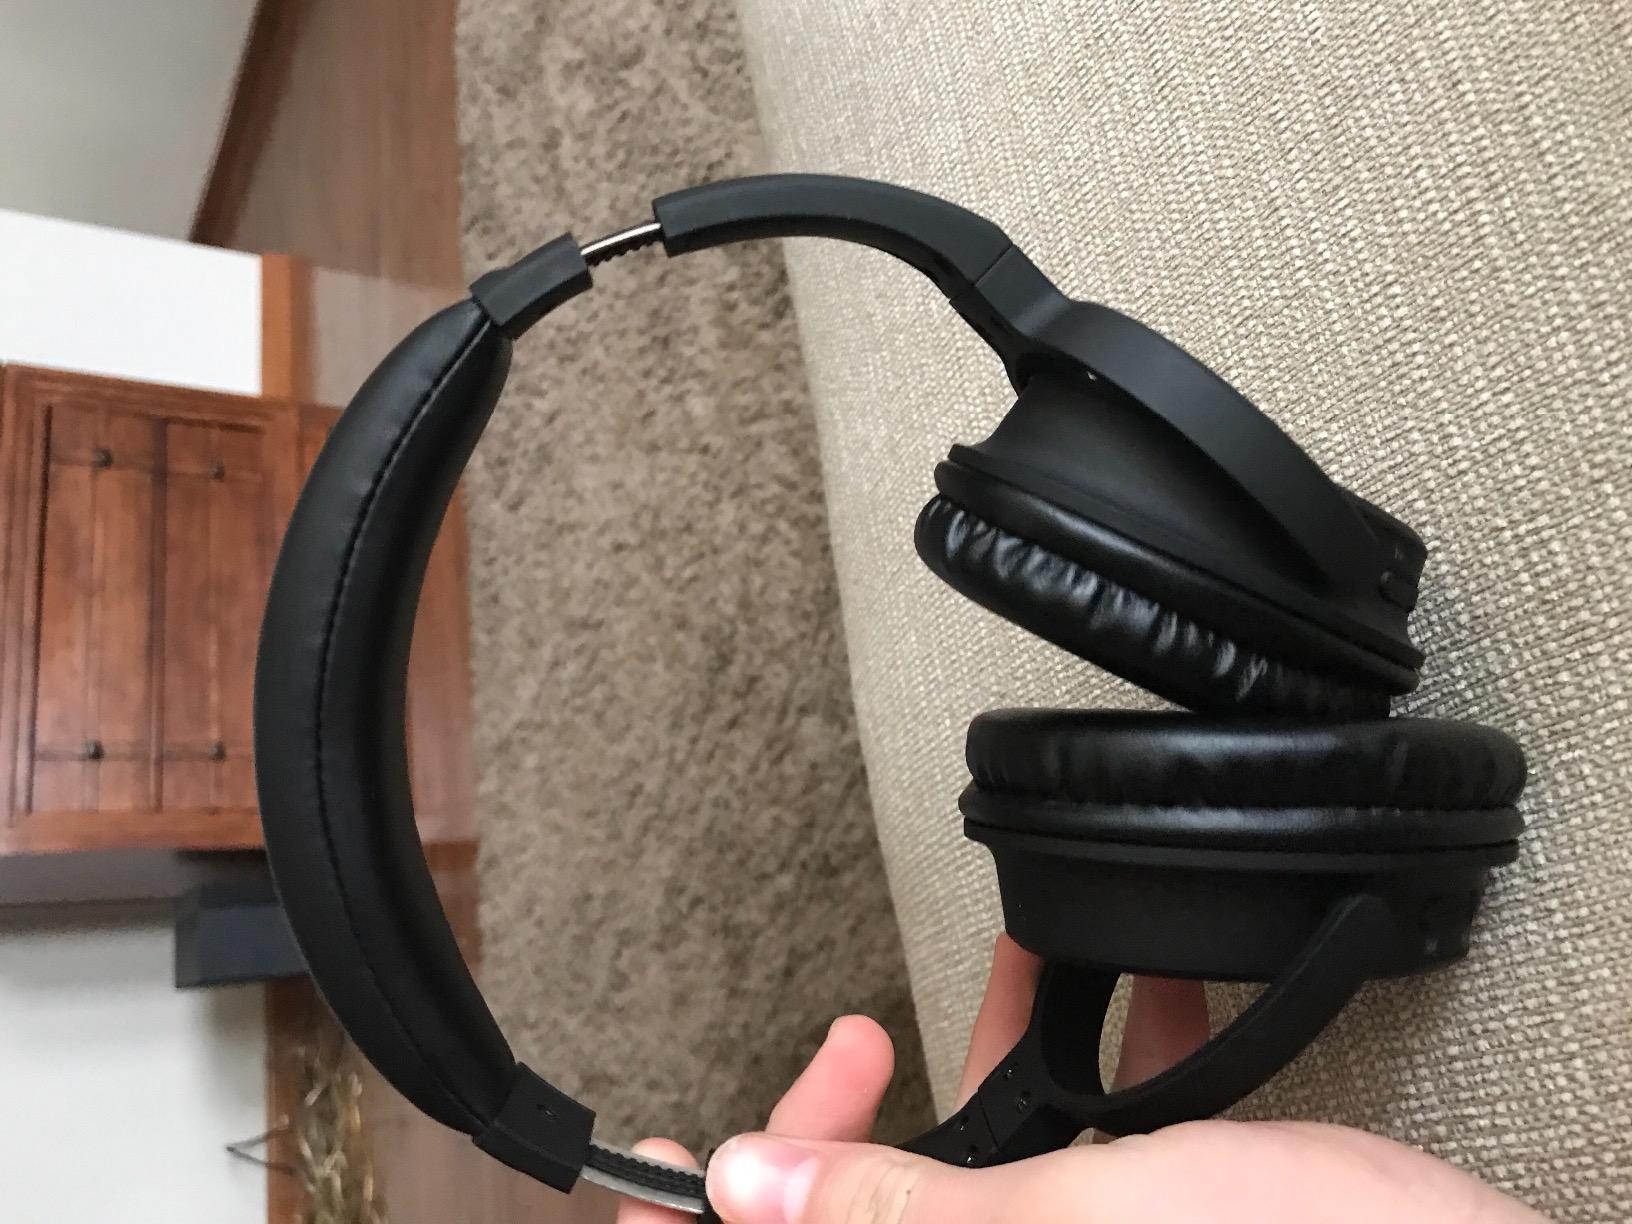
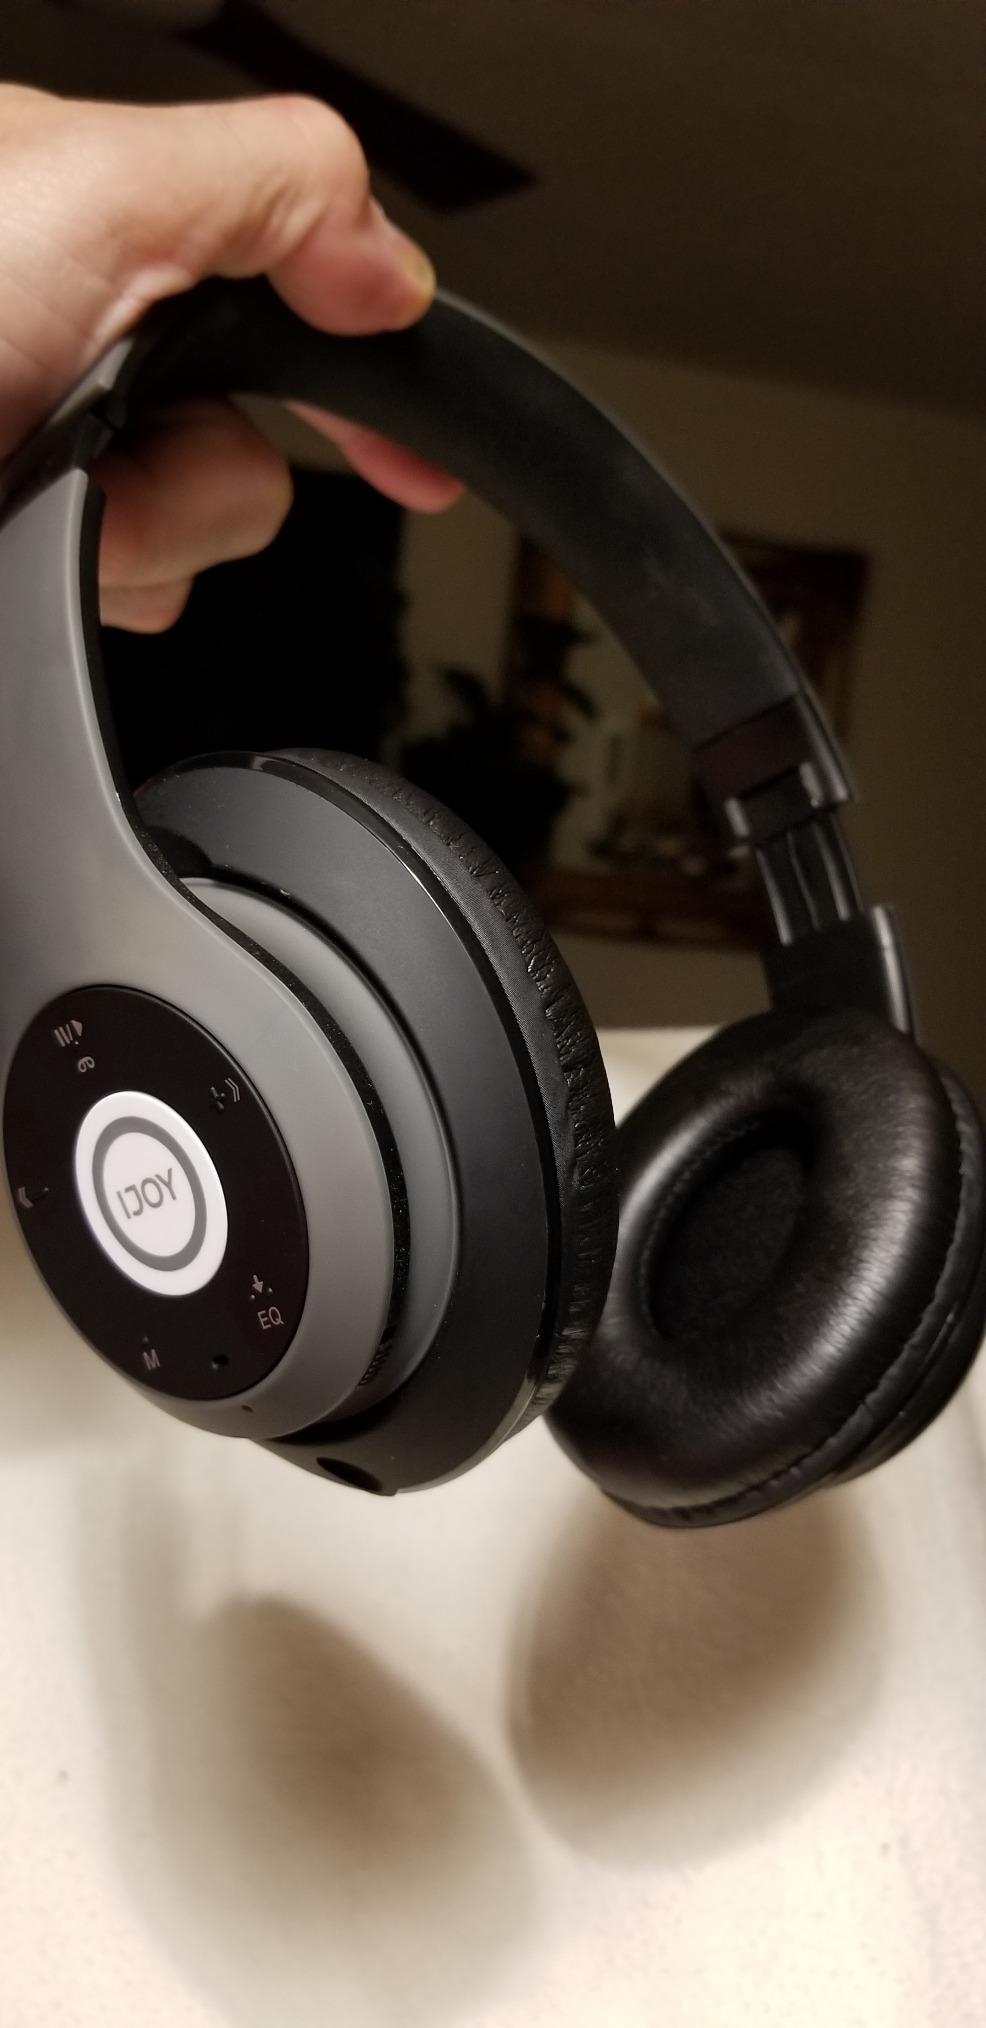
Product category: headphones
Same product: no